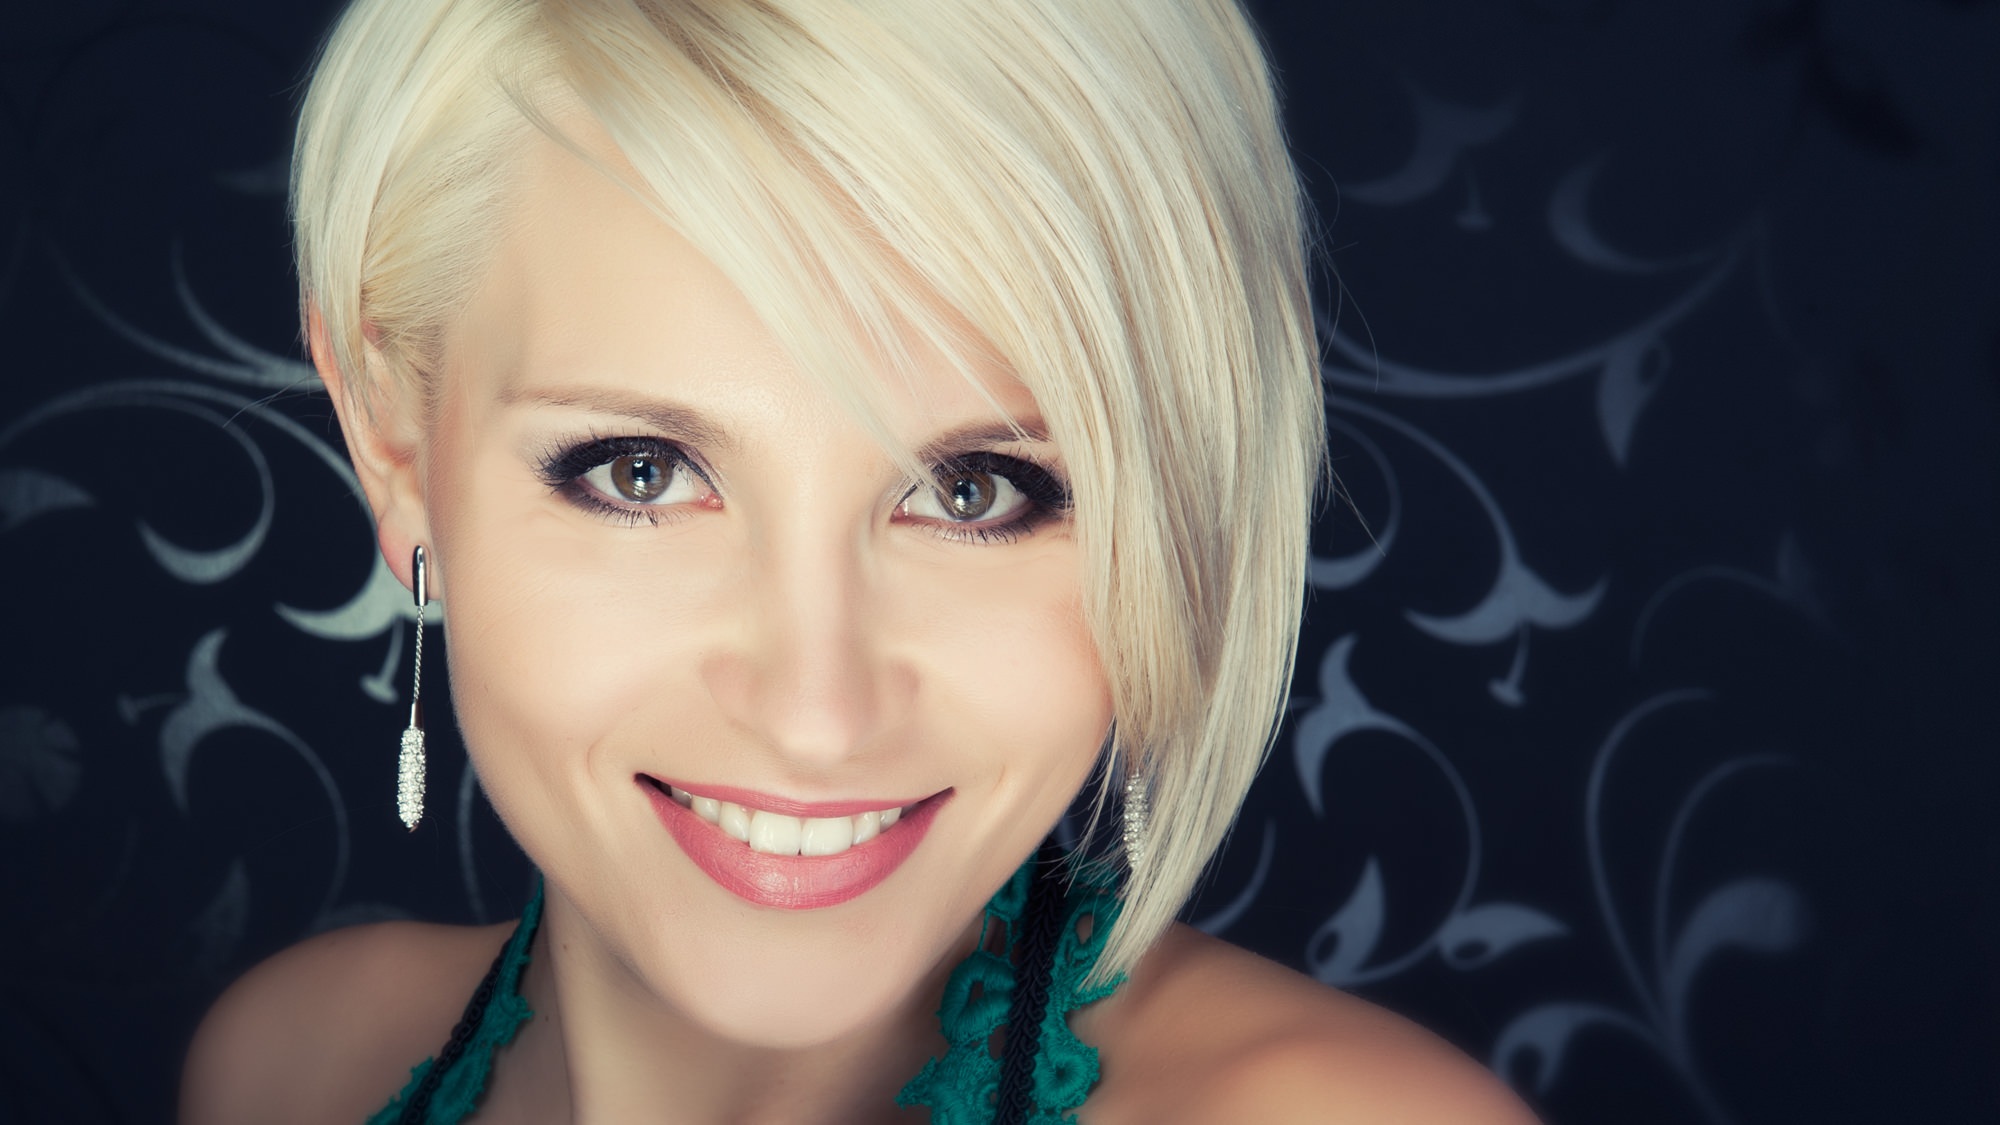
person, girl, woman, hair, photography, female, singer, portrait, model, young, fashion, blue, lady, facial expression, lip, hairstyle, smile, mouth, long hair, close up, black hair, face, nose, eye, head, skin, beauty, blond, organ, attractive, glamour, photo shoot, brown hair, portrait photography, human hair color